Horner House and Barn

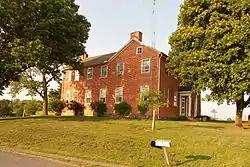
House

The Horner House and Barn, also known as the Alexander Horner House and Locust Grive Farm, is an historic home and barn which are located in Cumberland Township, Adams County, Pennsylvania.